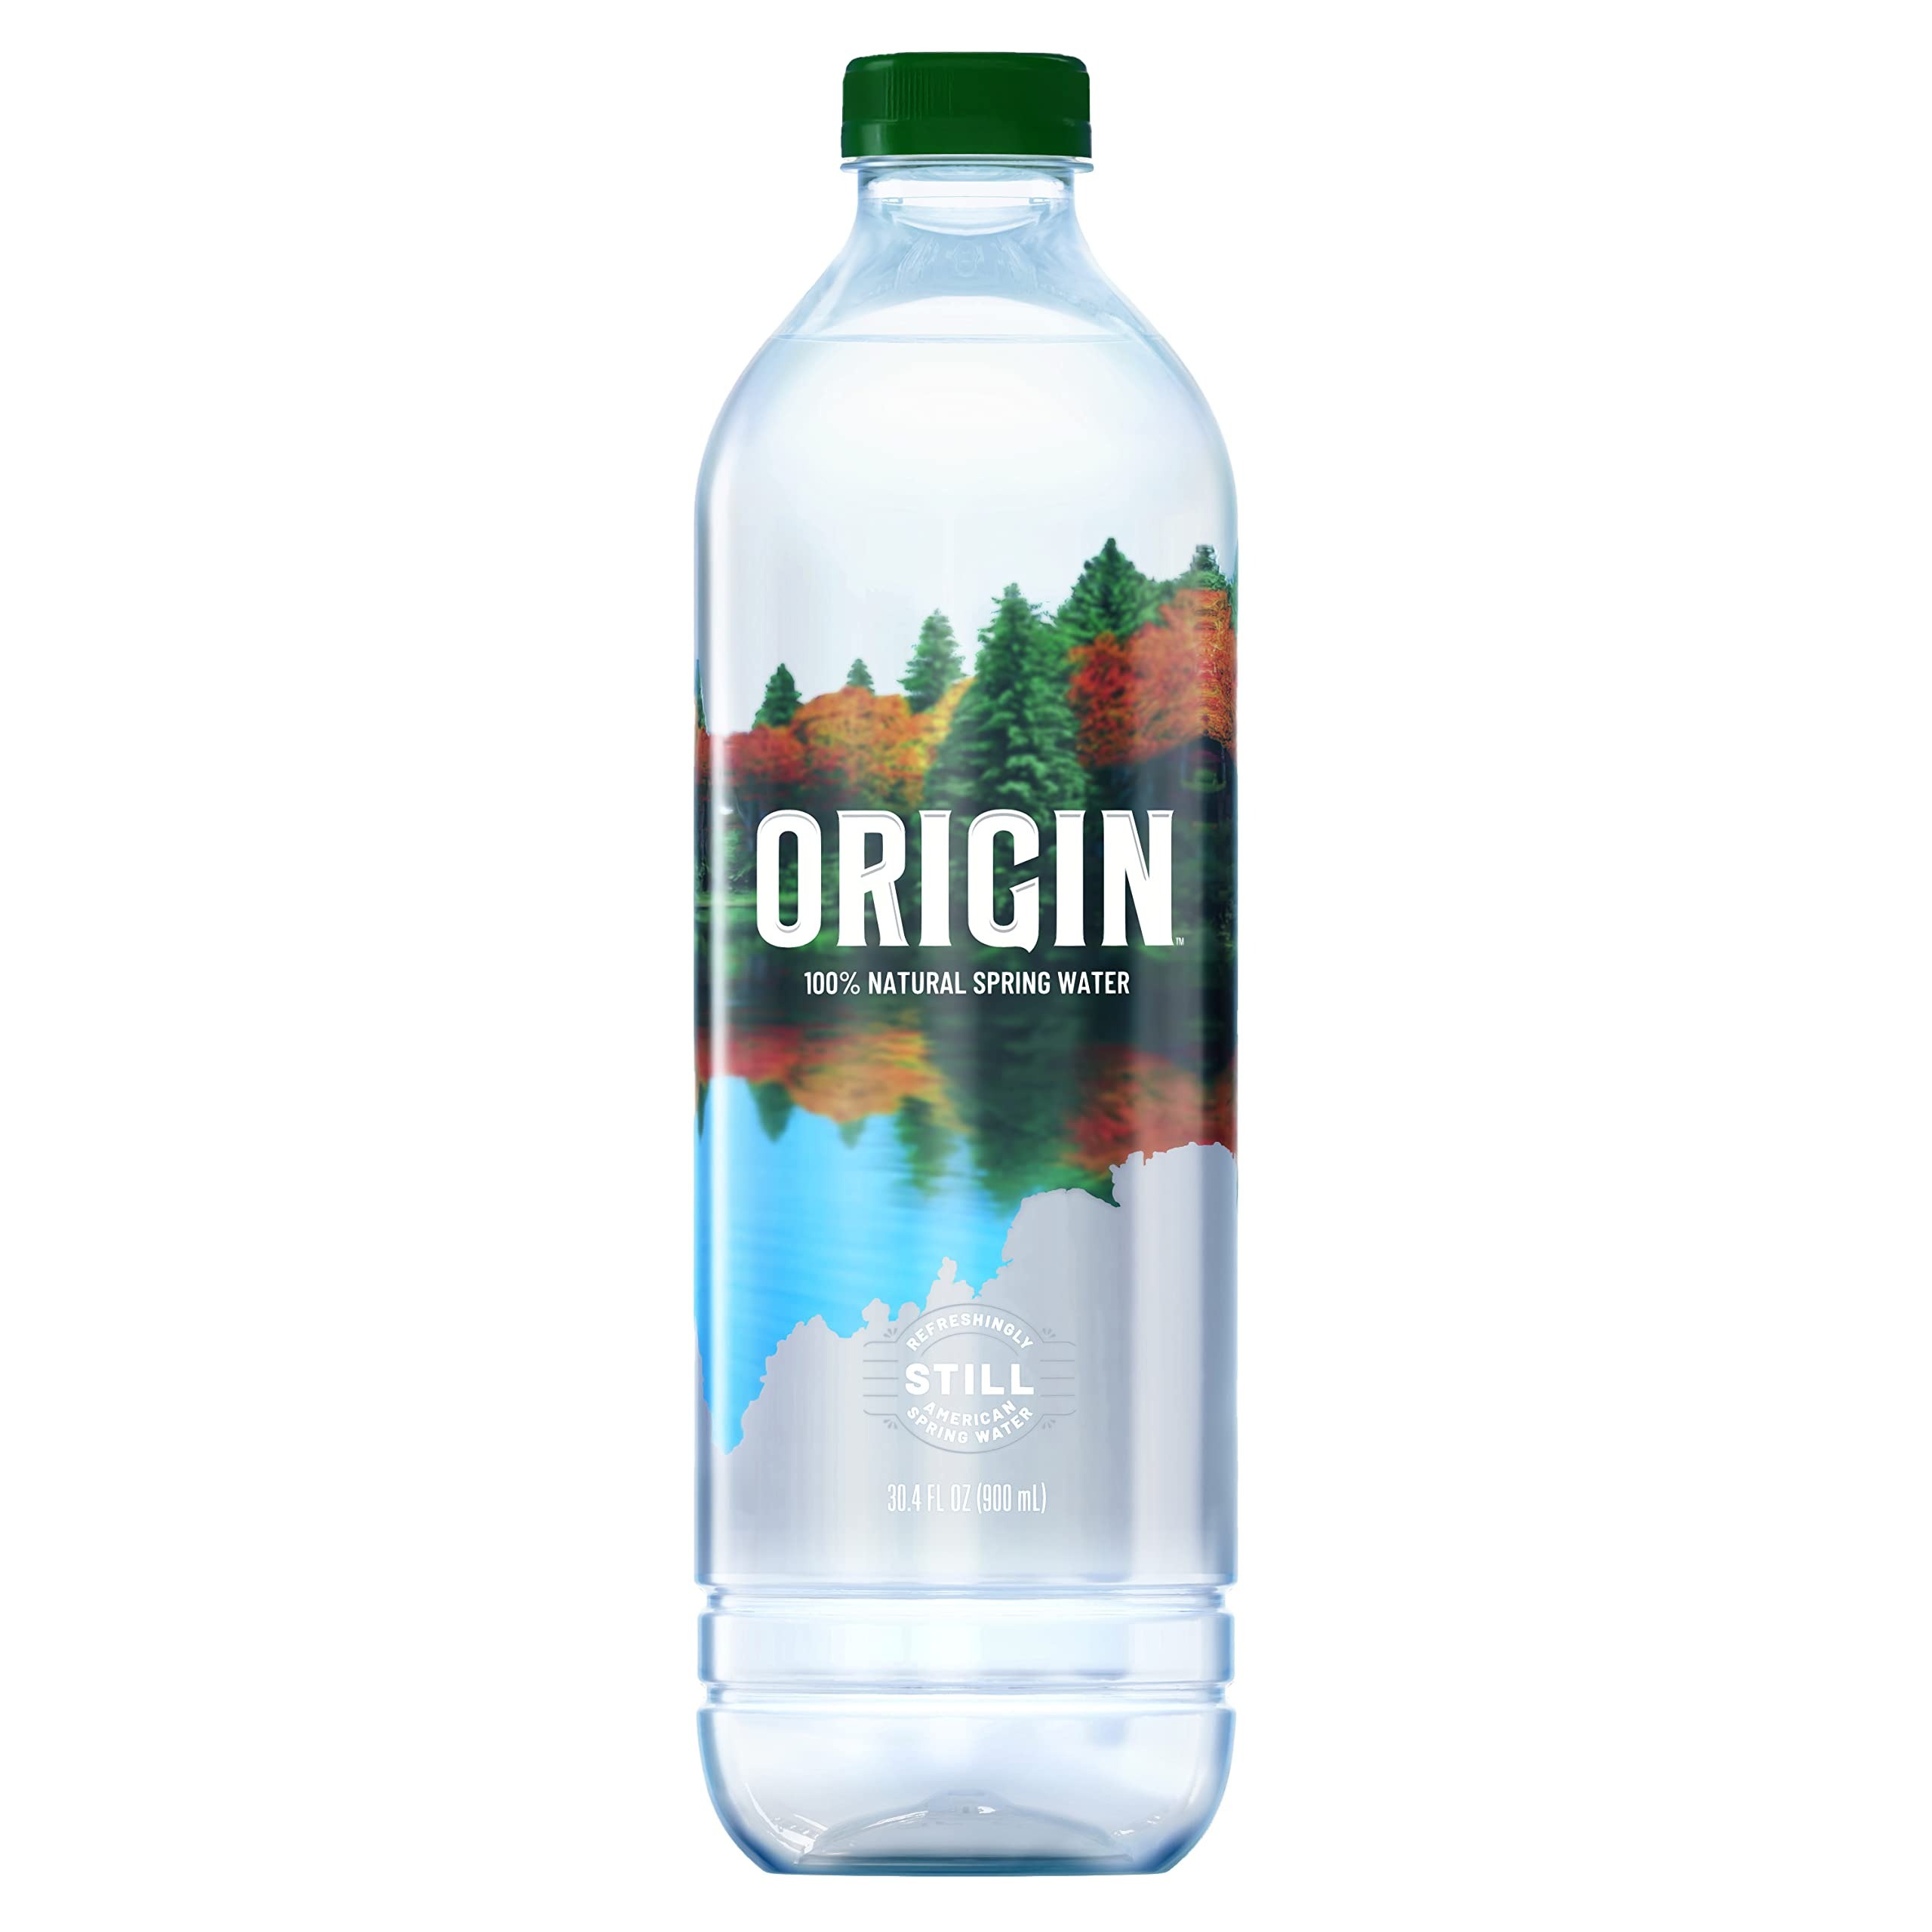
Item Name: Origin 100% Natural Spring Water, 900mL, Single
Bullet Point 1: Contains naturally balanced minerals for a crisp, clean taste
Bullet Point 2: 100% natural spring water: zero calories, no sweeteners and no artificial colors or flavors
Bullet Point 3: Every bottle is 100% recyclable (excluding label and cap)
Value: 30.4
Unit: Fl Oz

Price: 2.59